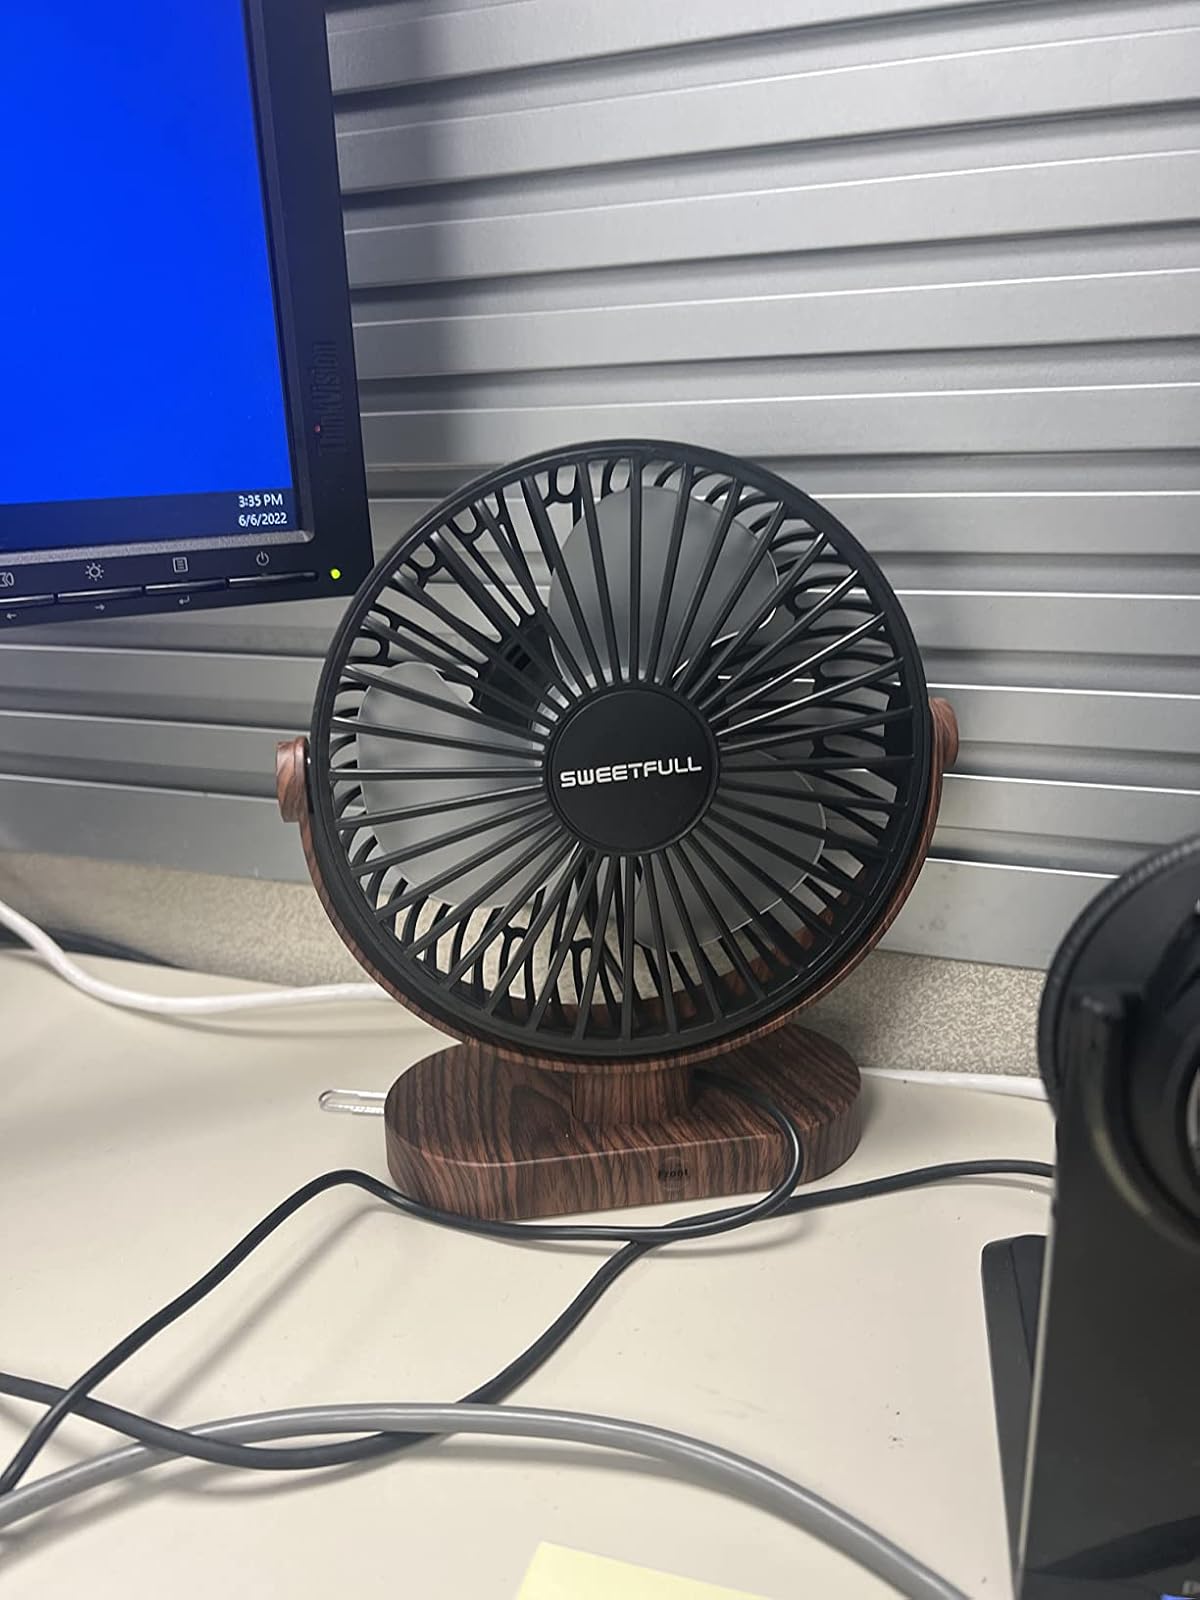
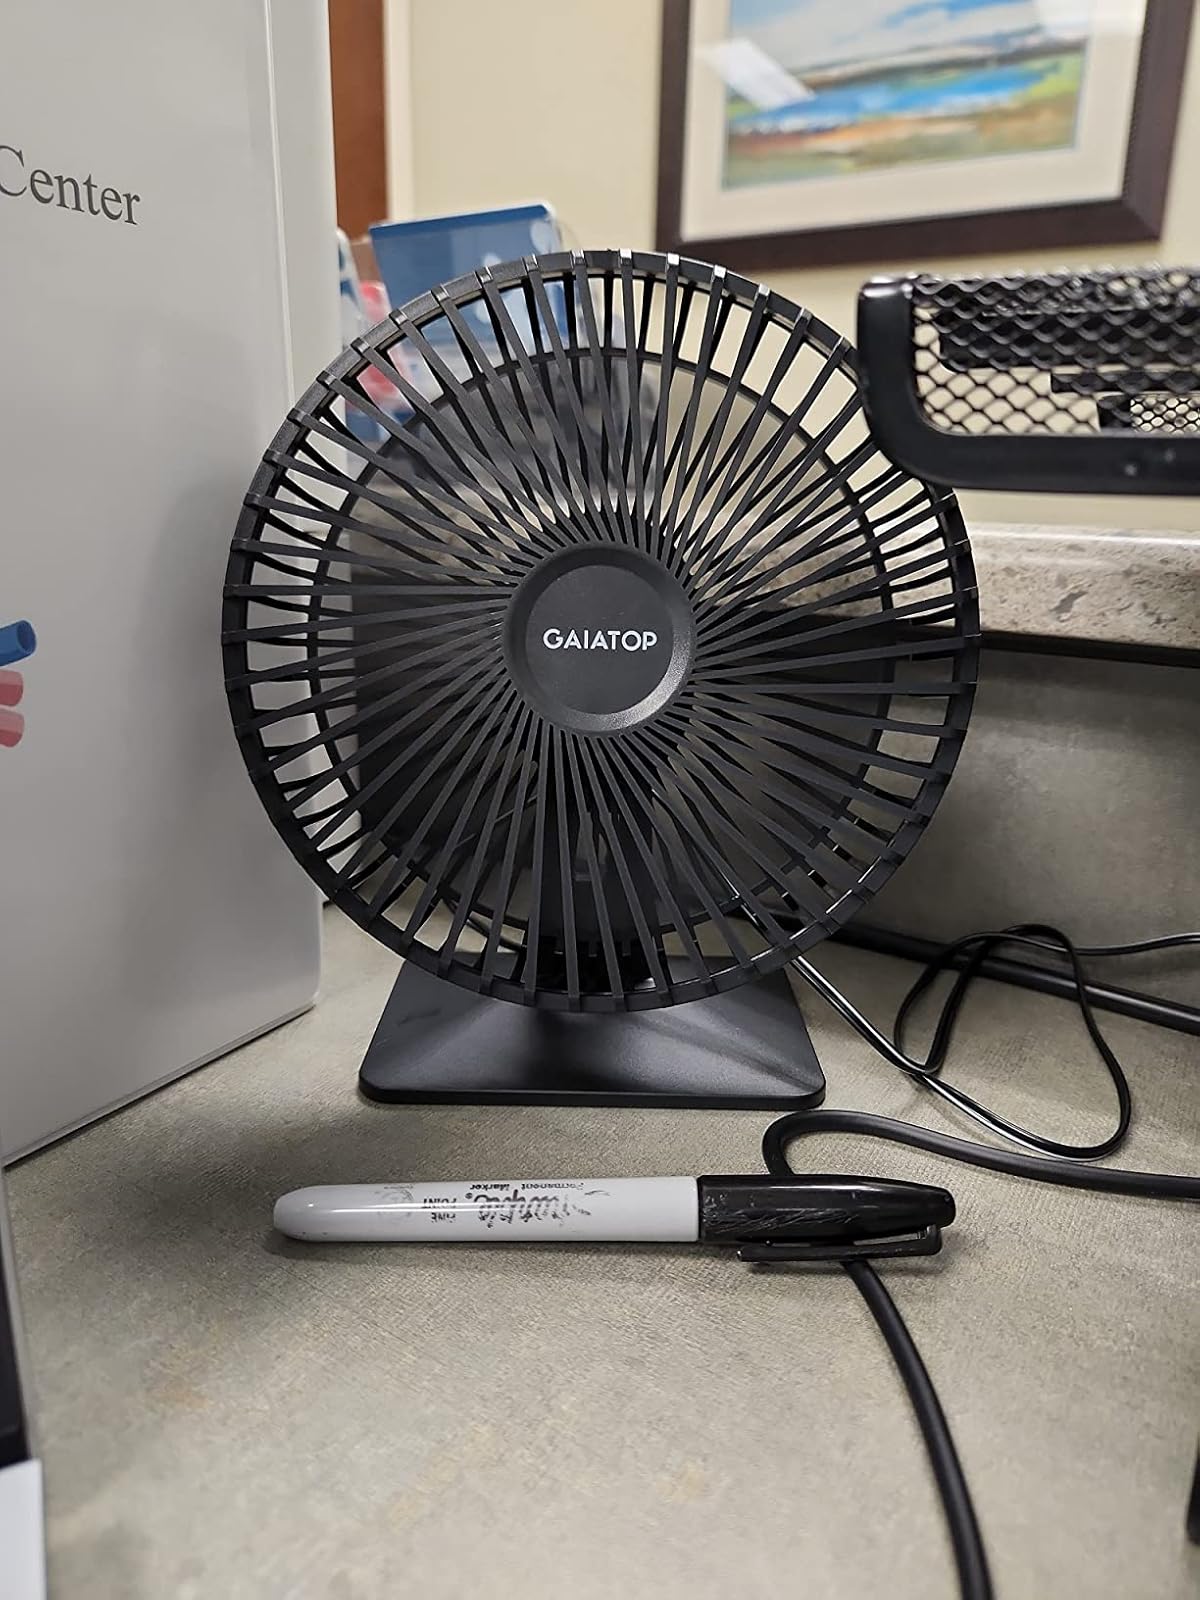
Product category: fan
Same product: no